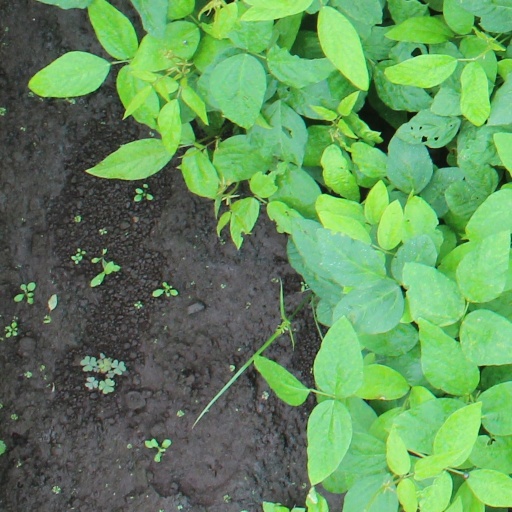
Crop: soybean